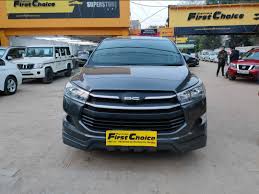
Label: noambulance